Santa Barbara, New Farm

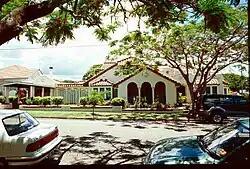
Santa Barbara, 2008

Santa Barbara is a heritage-listed villa at 209 Moray Street, New Farm, City of Brisbane, Queensland, Australia. It was designed by Eric Percival Trewern and built from 1929 to 1930 by DF Roberts. It was added to the Queensland Heritage Register on 28 January 2000.